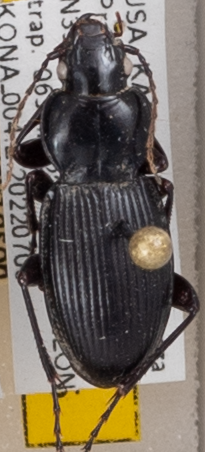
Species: Cyclotrachelus sodalis colossus
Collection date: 2022-07-06
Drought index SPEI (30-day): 1.128
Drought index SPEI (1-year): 0.006
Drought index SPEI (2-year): -0.05